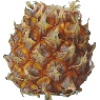
Label: Pineapple Mini 1